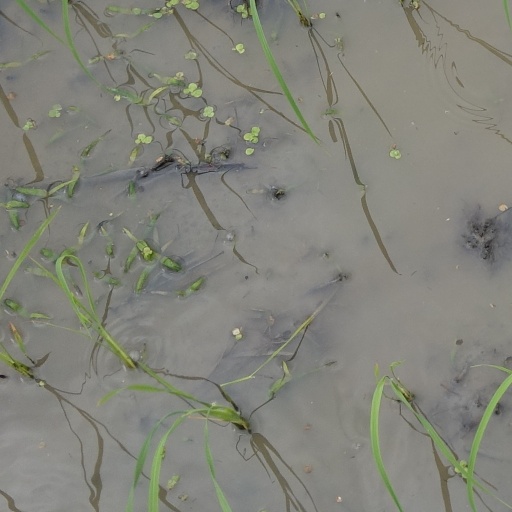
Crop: rice